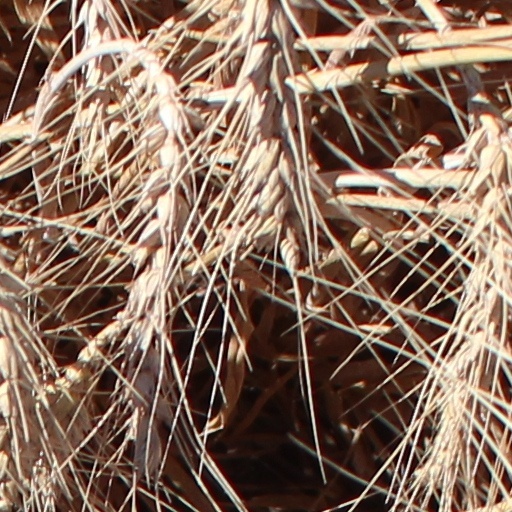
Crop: wheat